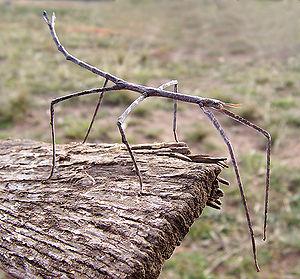
Ctenomorpha est un genre d’insectes de la famille des Phasmatidae.